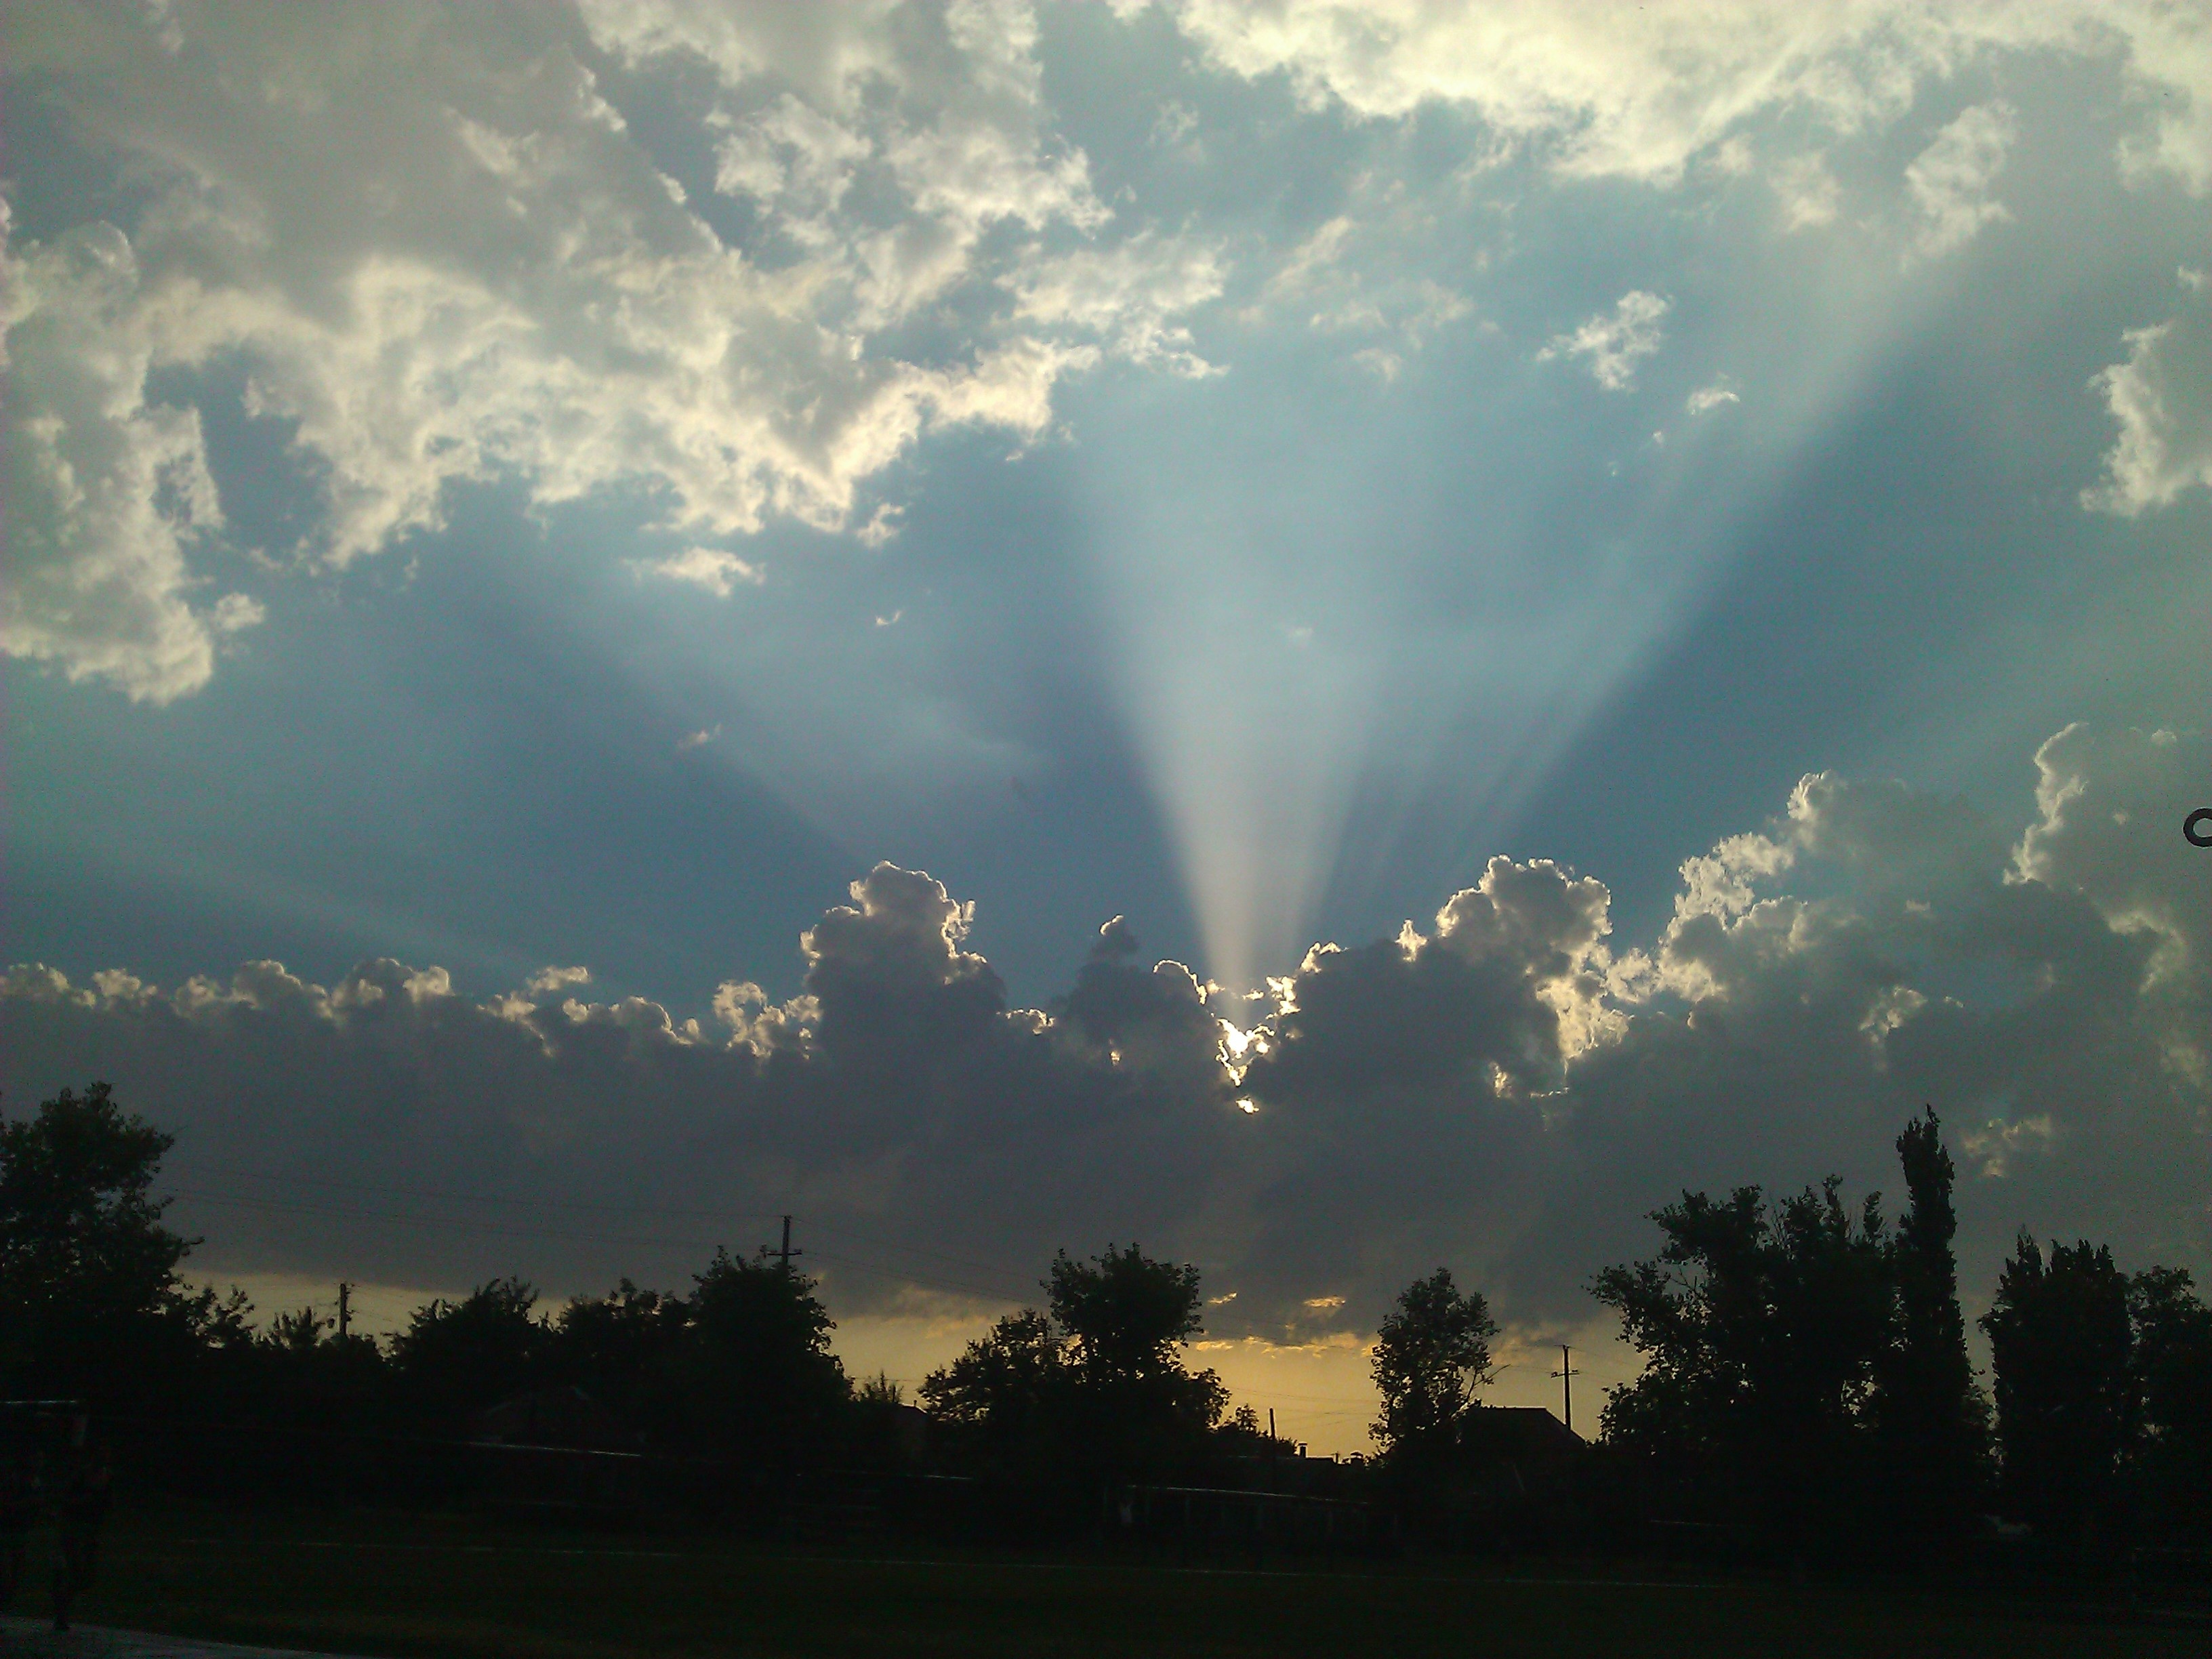
nature, cloud, sky, sun, sunset, field, sunlight, morning, dawn, atmosphere, dusk, evening, weather, meteorological phenomenon, atmospheric phenomenon